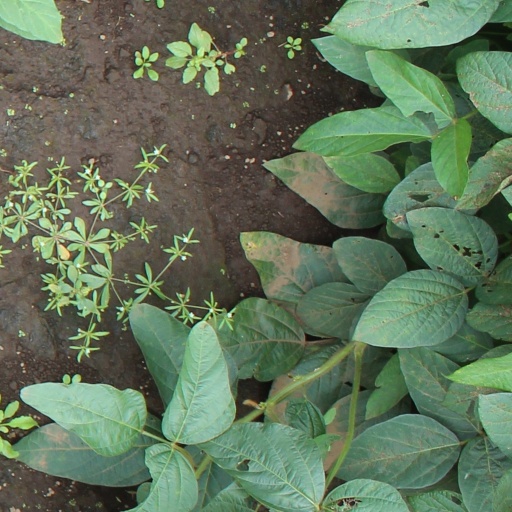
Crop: soybean